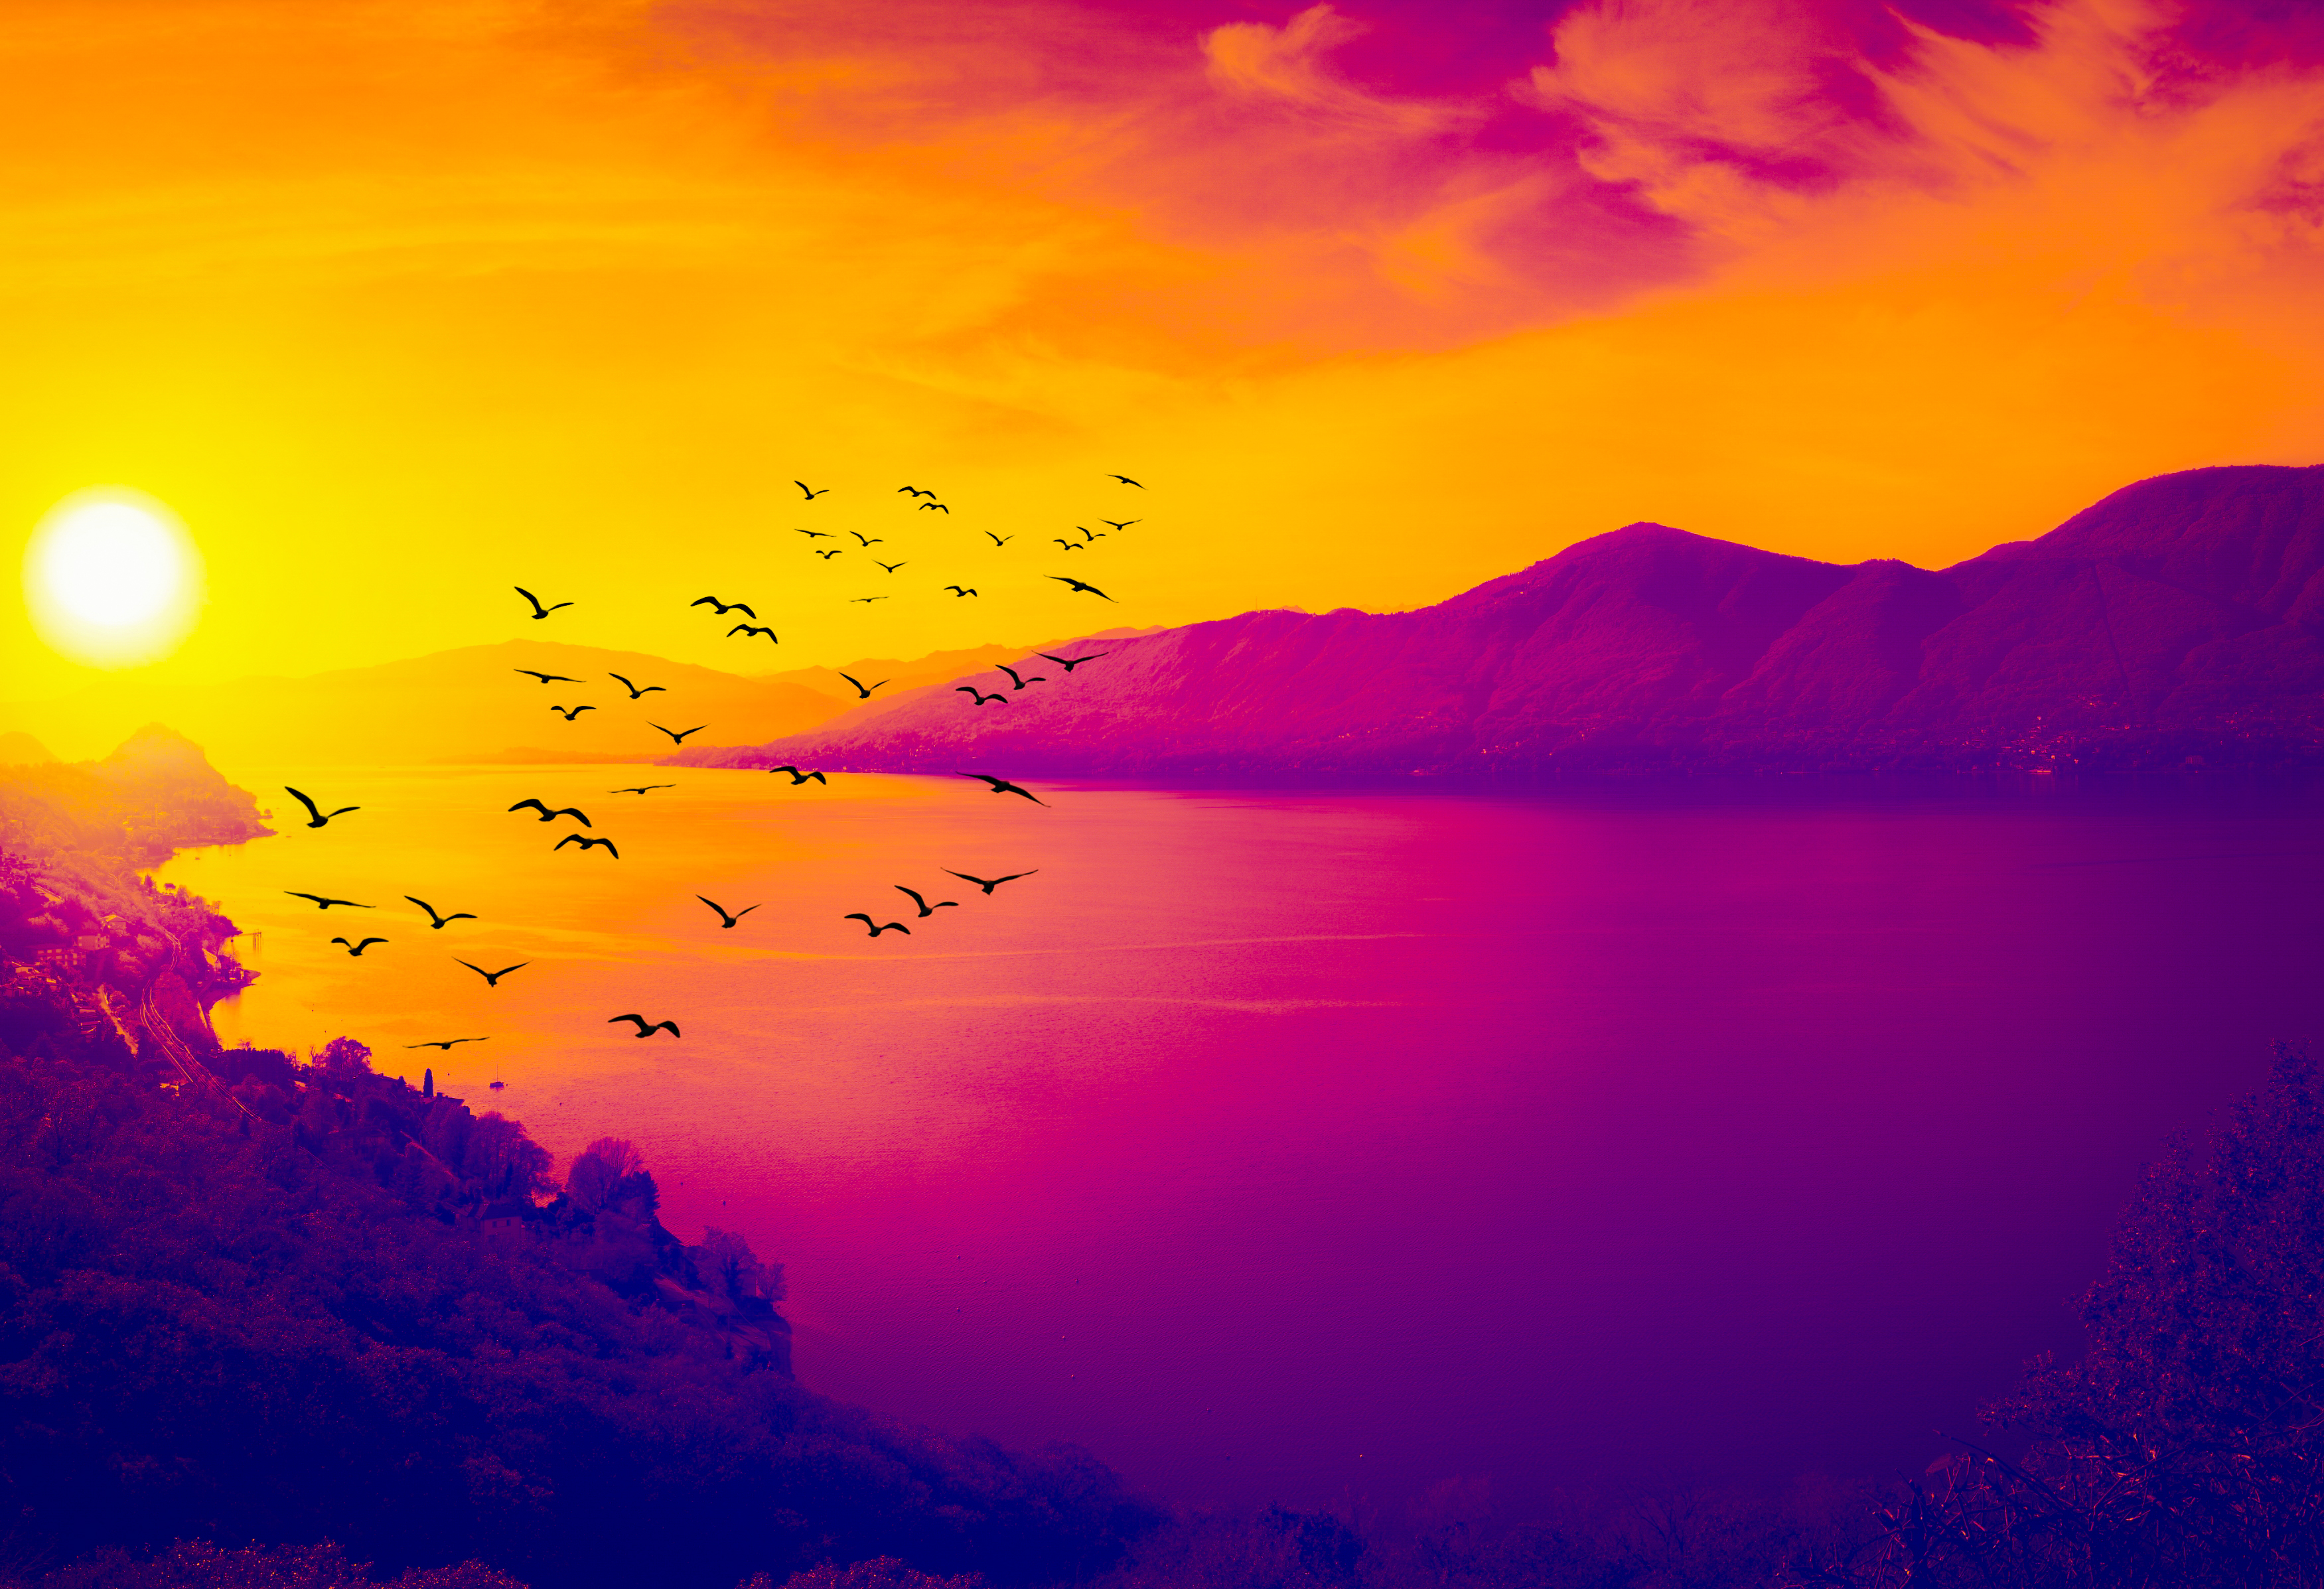
birds, sea, mountain, clouds, migratory birds, fly, flight, flying birds, bird silhouettes, silhouettes, backlighting, sunset, dusk, twilight, sky, sunrise, sunlight, dawn, cumulus, sunbeams, nature, migration, weather, evening, cloud, water, bird, atmosphere, afterglow, light, natural landscape, orange, body of water, red sky at morning, atmospheric phenomenon, horizon, landscape, lake, calm, reflection, magenta, sun, animal migration, flock, seabird, bird migration, hill, astronomical object, ocean, heat, reservoir, lake district, stock photography, mountain range, wildlife, sound, loch, coast, wave, water bird, tropics